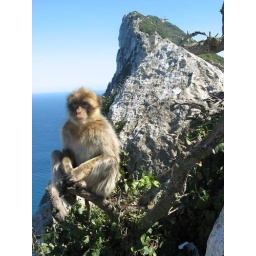
A Barbary Ape sits in a tree on top of the rock of Gibraltar. The Mediterranean sea in the background.